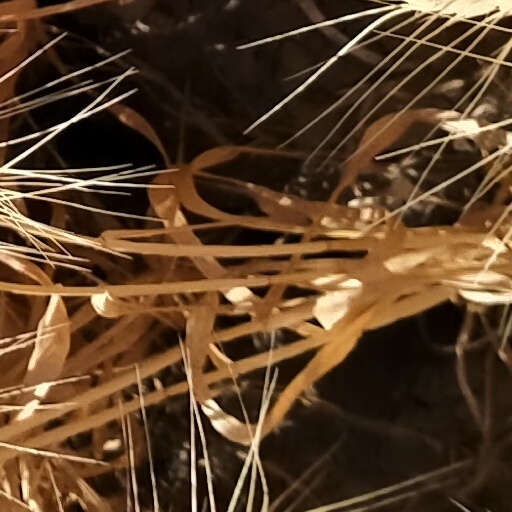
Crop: wheat